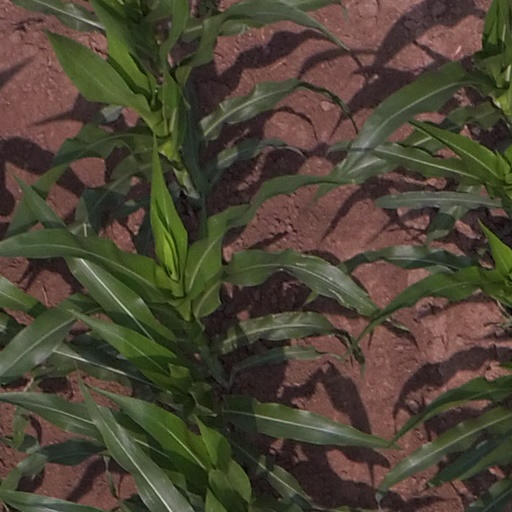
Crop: maize; corn